James B. Culbertson

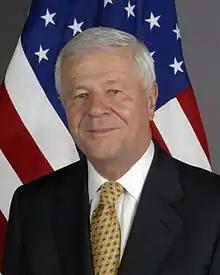
James B. Culbertson. U.S. State Dep't photo

James B. Culbertson (born May 27, 1938) served as the United States Ambassador to the Netherlands until 2009. Appointed by President George W. Bush, Culbertson was commissioned as ambassador on July 10, 2008. He presented his credentials to Queen Beatrix on August 13, 2008.